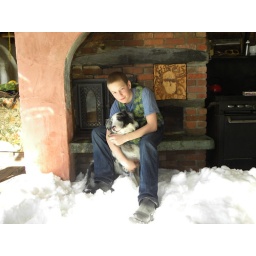
boy and dog in front of fireplace in the snow